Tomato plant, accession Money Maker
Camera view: bottom (45 deg); turntable rotation: 30 degrees
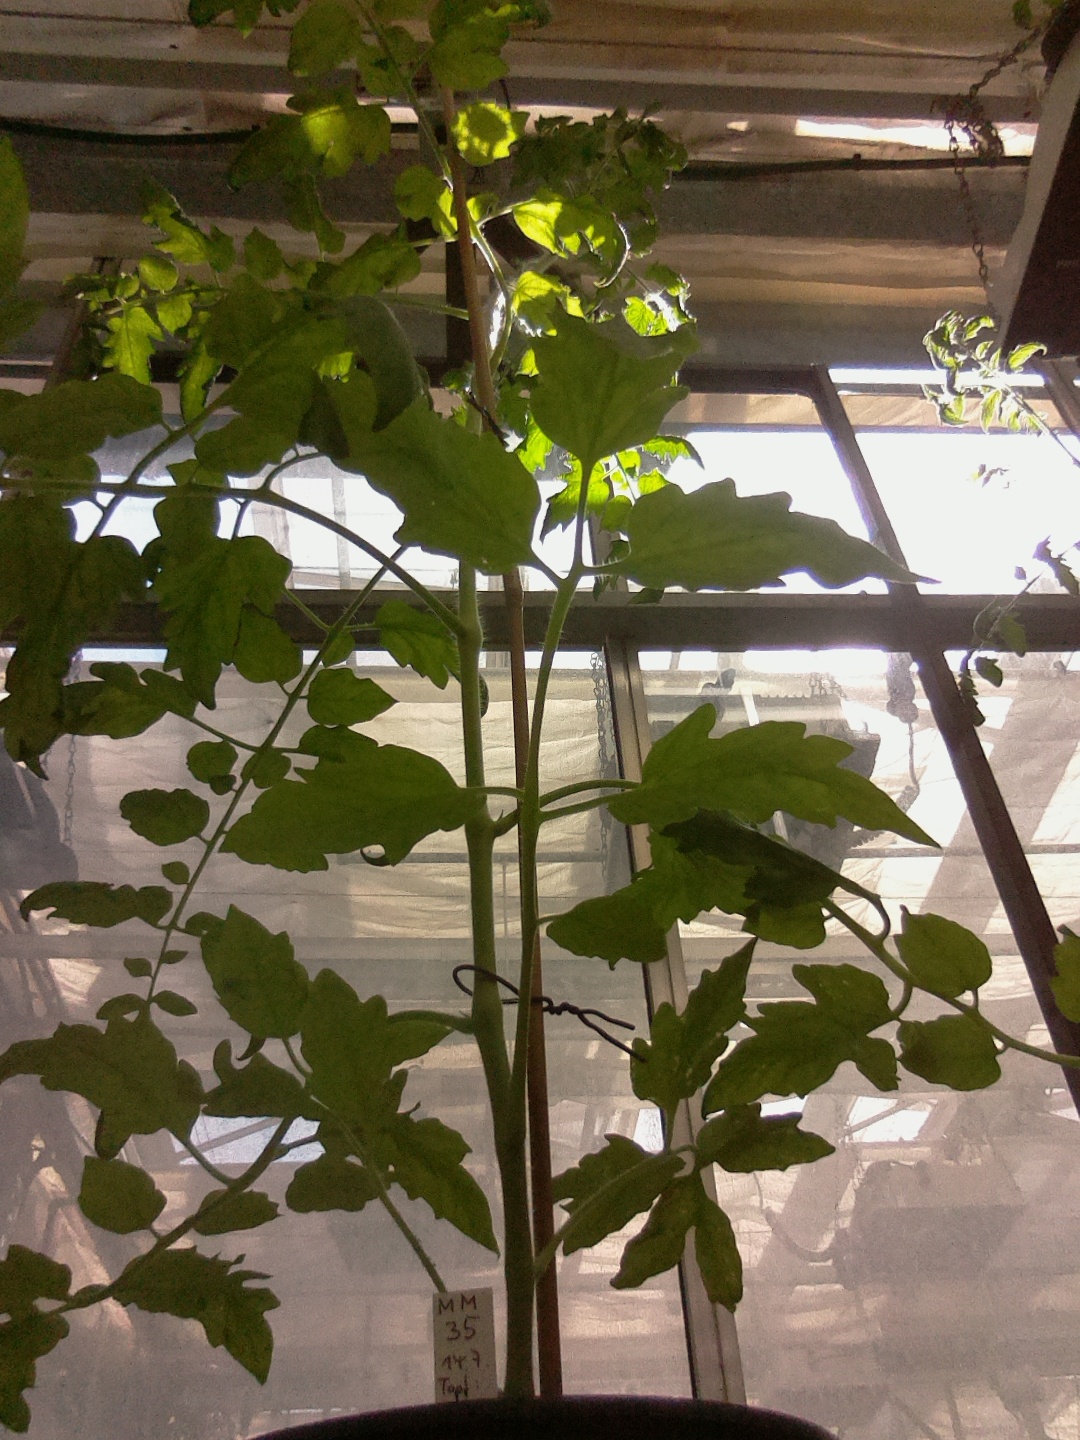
BBCH growth stage 52: 2 inflorescences visible